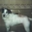
Label: dog